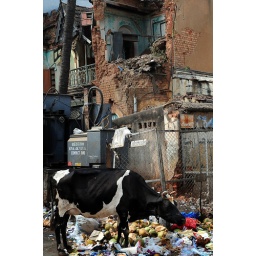
A cow eats garbage in front of a shattered building off Commercial street in Bangalore